Nayong Pilipino Foundation

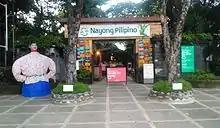
The Orchidarium in Rizal Park under management of the Nayong Pilipino.

The Nayong Pilipino Foundation manages the Orchidarium in Rizal Park in Manila, where it also holds its administrative office since 2013 under an agreement with the National Parks Development Committee